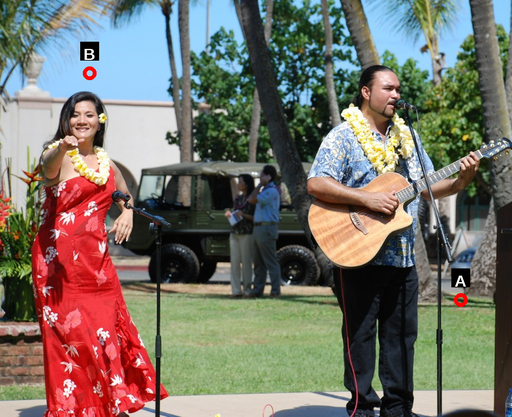
Question: Two points are circled on the image, labeled by A and B beside each circle. Which point is closer to the camera?
Select from the following choices.
(A) A is closer
(B) B is closer
Answer: A